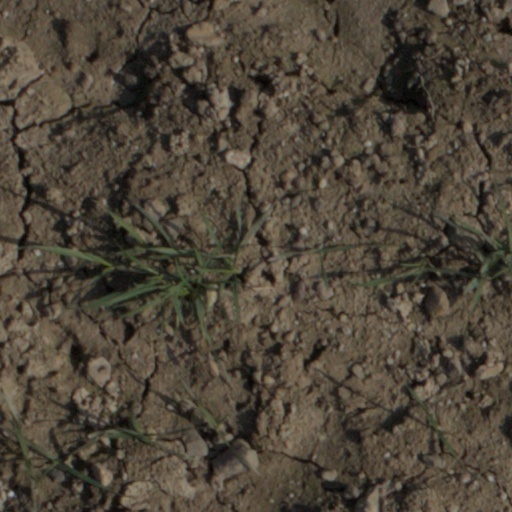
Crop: wheat